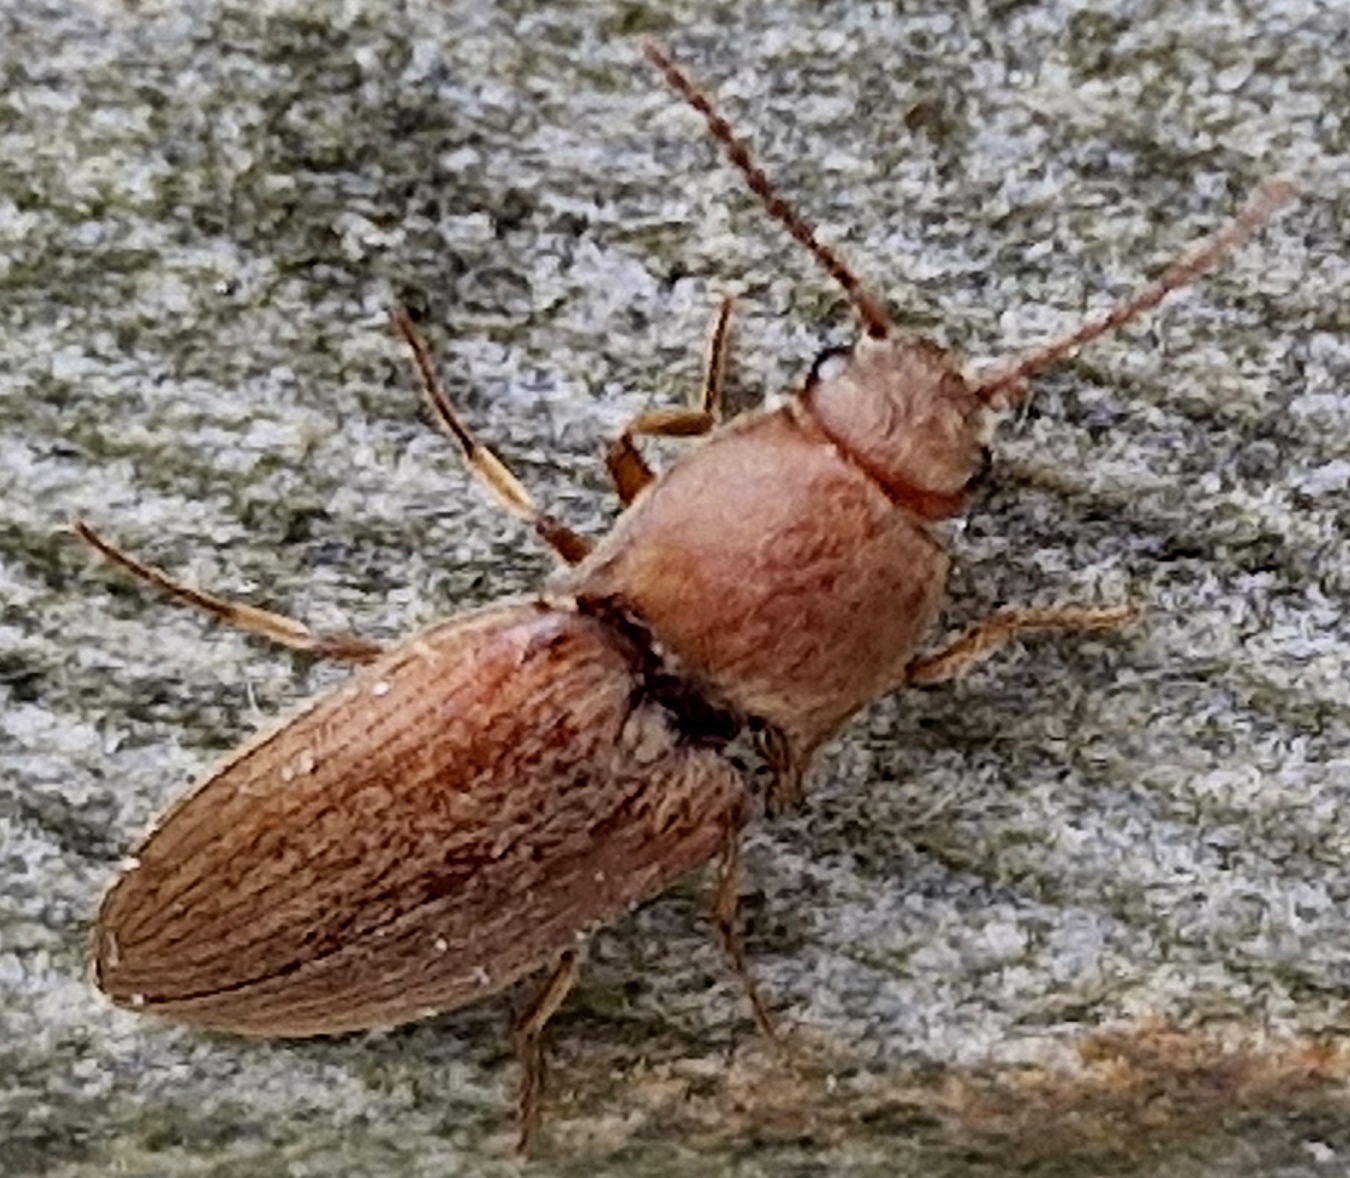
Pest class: clickbeetles_wireworms